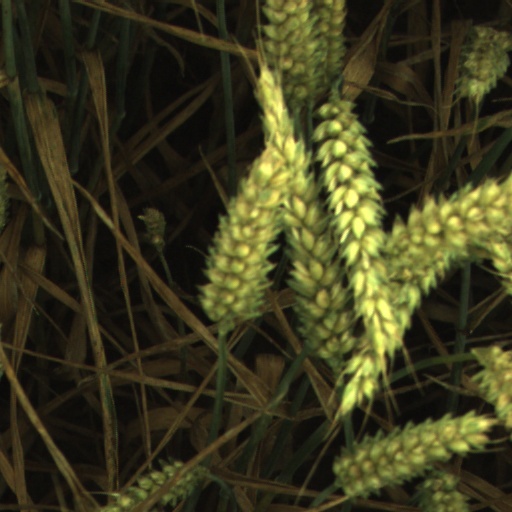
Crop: wheat